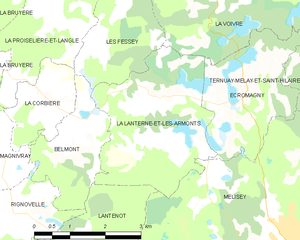
Carte des communes françaises